Dick Grant

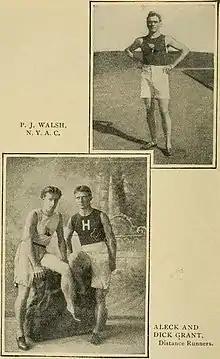
P. J. Walsh, Dick and Alexander Grant, as depicted in Spalding's official athletic almanac (1800)

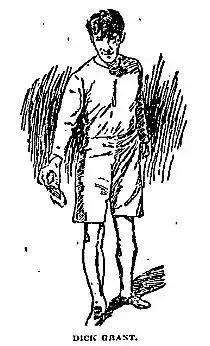

Richard Grant (August 3, 1870 – January 9, 1958) was a Canadian track and field athlete who competed at the 1900 Summer Olympics in Paris, France for the United States. He also competed in the first four Boston Marathons, one of only two athletes (the other being Lawrence Bragnolia) to have done so.